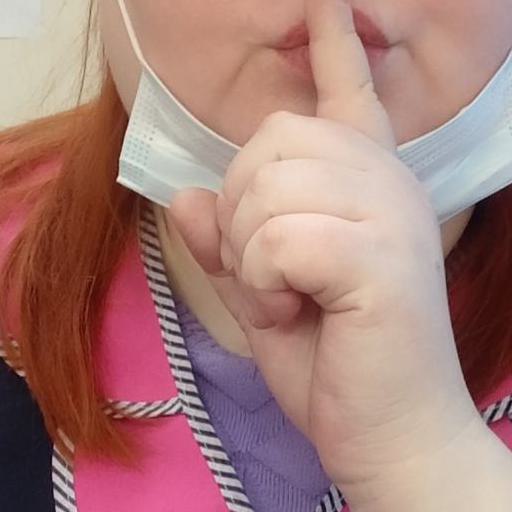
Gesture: mute